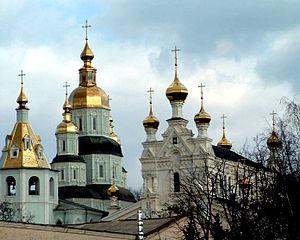
Le baroque ukrainien ou baroque cosaque est un style architectural qui s'est répandu en Ukraine de la rive gauche du Dniepr et dans la région est, en Ukraine Sloboda, aux XVIIᵉ et XVIIIᵉ siècles, en suivant des variations de styles différents réunissant les particularités, à la fois du baroque occidental, de l'architecture de la Renaissance, de l'architecture de l'église orthodoxe, héritière de l'ancienne architecture russe, et de l'architecture ukrainienne en bois.